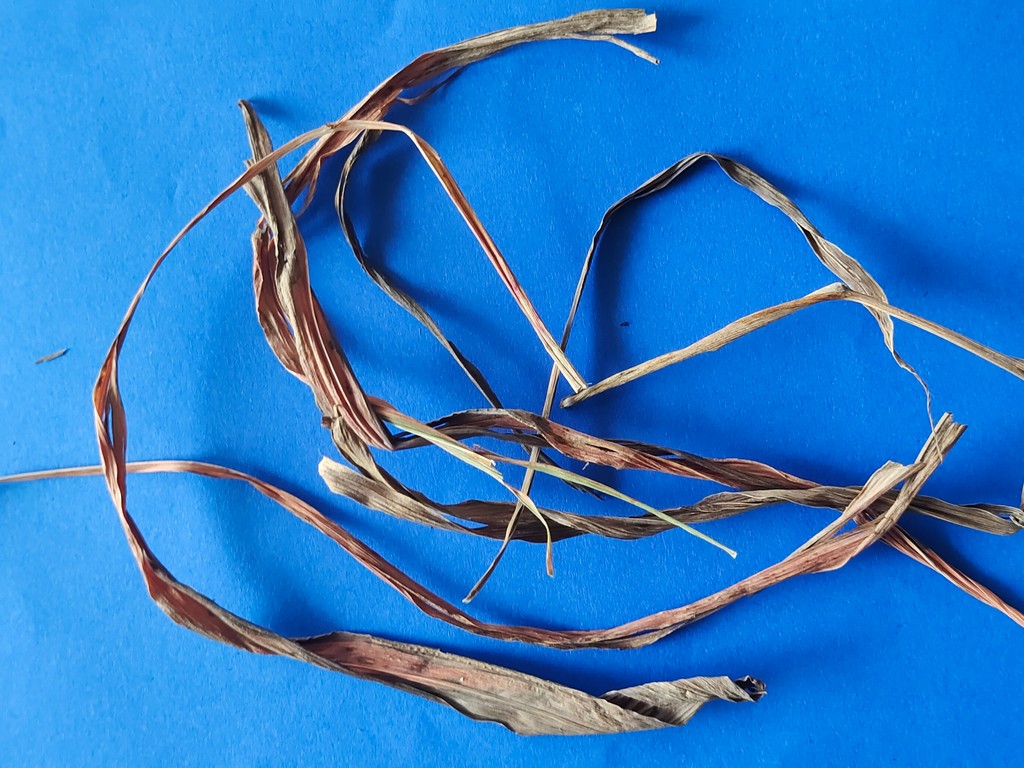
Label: Dried